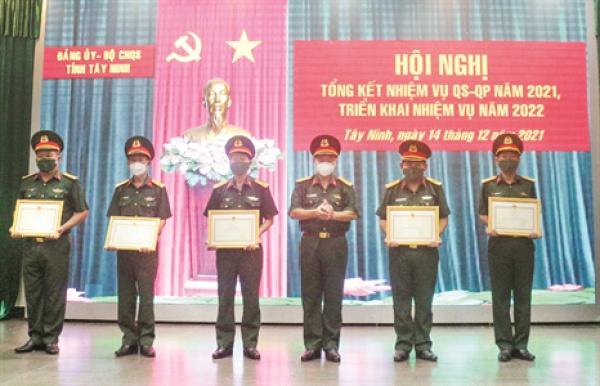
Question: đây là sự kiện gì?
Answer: đây là hội nghị tổng kết nhiệm vụ quân sự-quốc phòng năm 2021 triển khai nhiệm vụ năm 2022